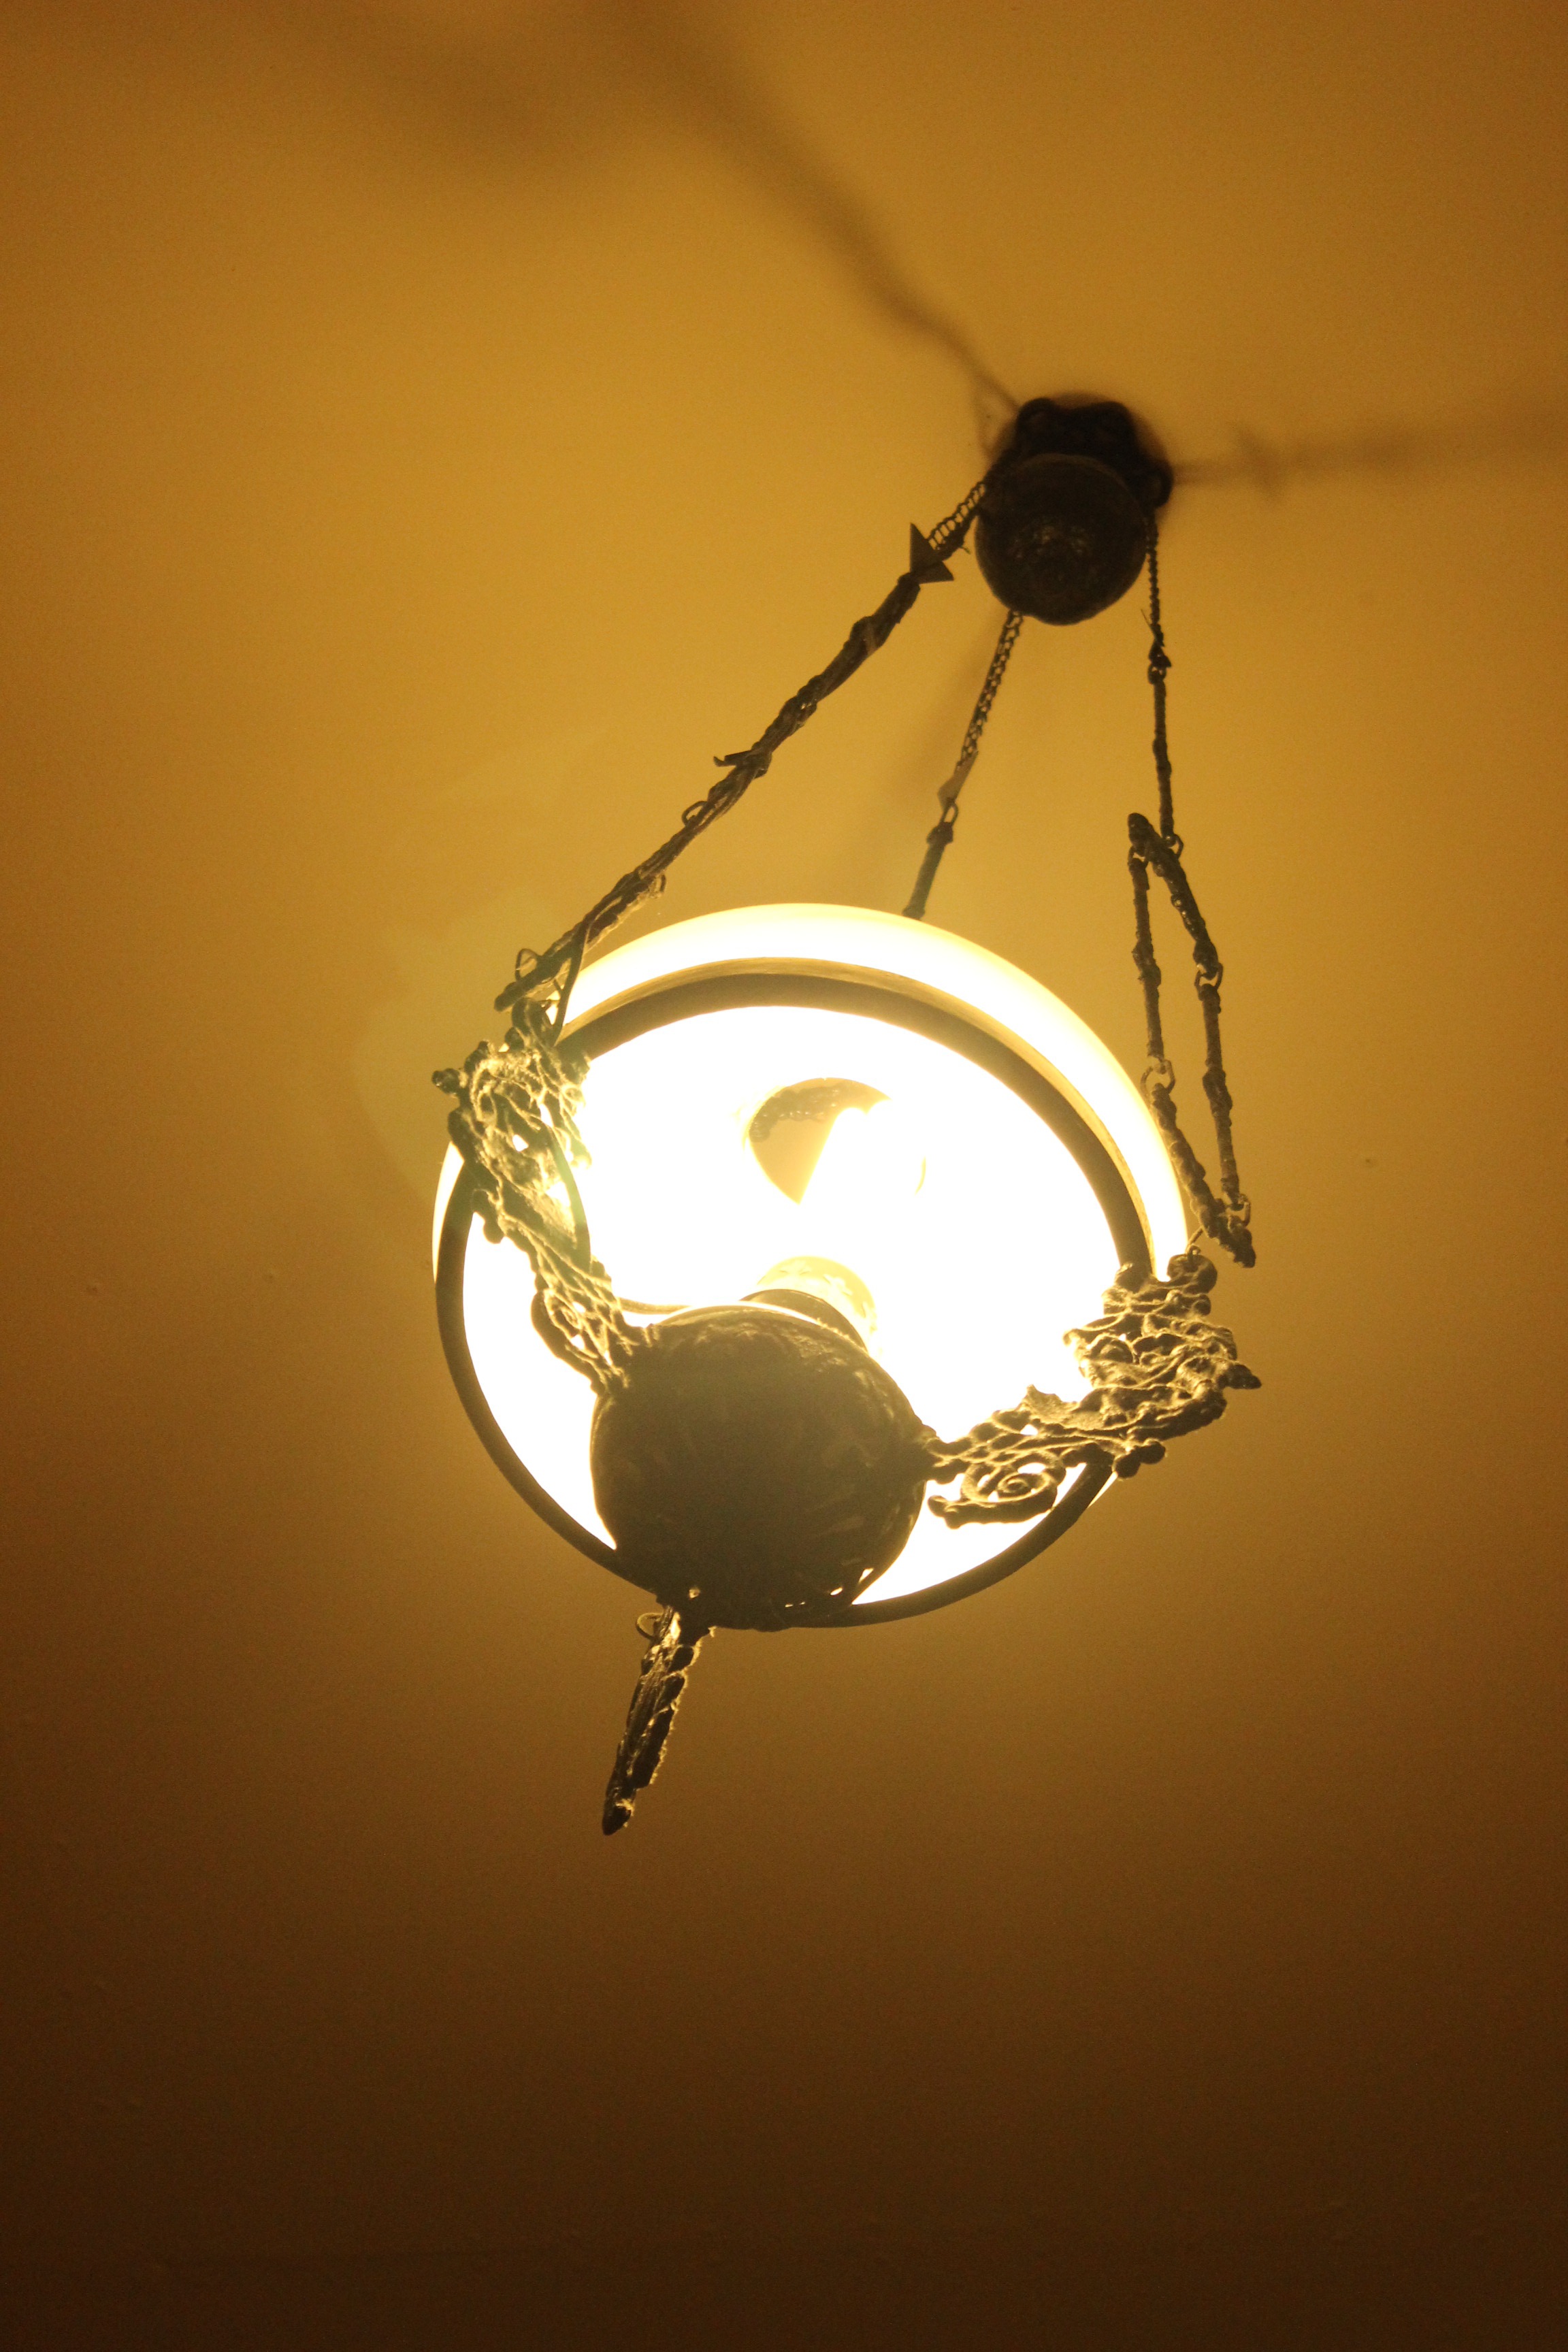
light, vintage, reflection, lamp, yellow, lighting, circle, close up, old house, illustration, light fixture, chandelier, macro photography, incandescent light bulb